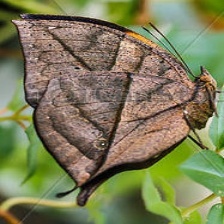
Species: ORANGE OAKLEAF